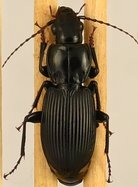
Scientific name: Pterostichus coracinus
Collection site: Mountain Lake Biological Station NEON (MLBS), plot MLBS_002